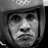
Emotion: sad